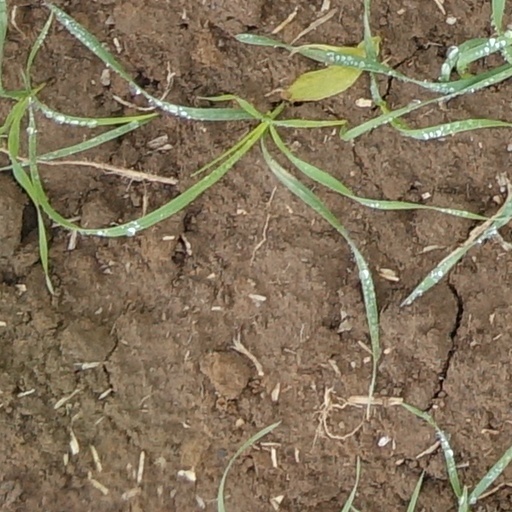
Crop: wheat